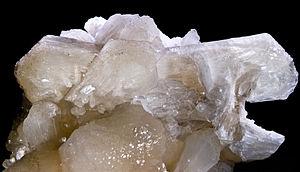
Stilbite Localité: Nasik quarry, Nasik District, Maharashtra, Inde Taille
La stilbite est un minéral du groupe des silicates sous-groupe des tectosilicates, de la famille des zéolites qui se subdivise en deux espèces distinctes : la stilbite-Ca et la stilbite-Na.